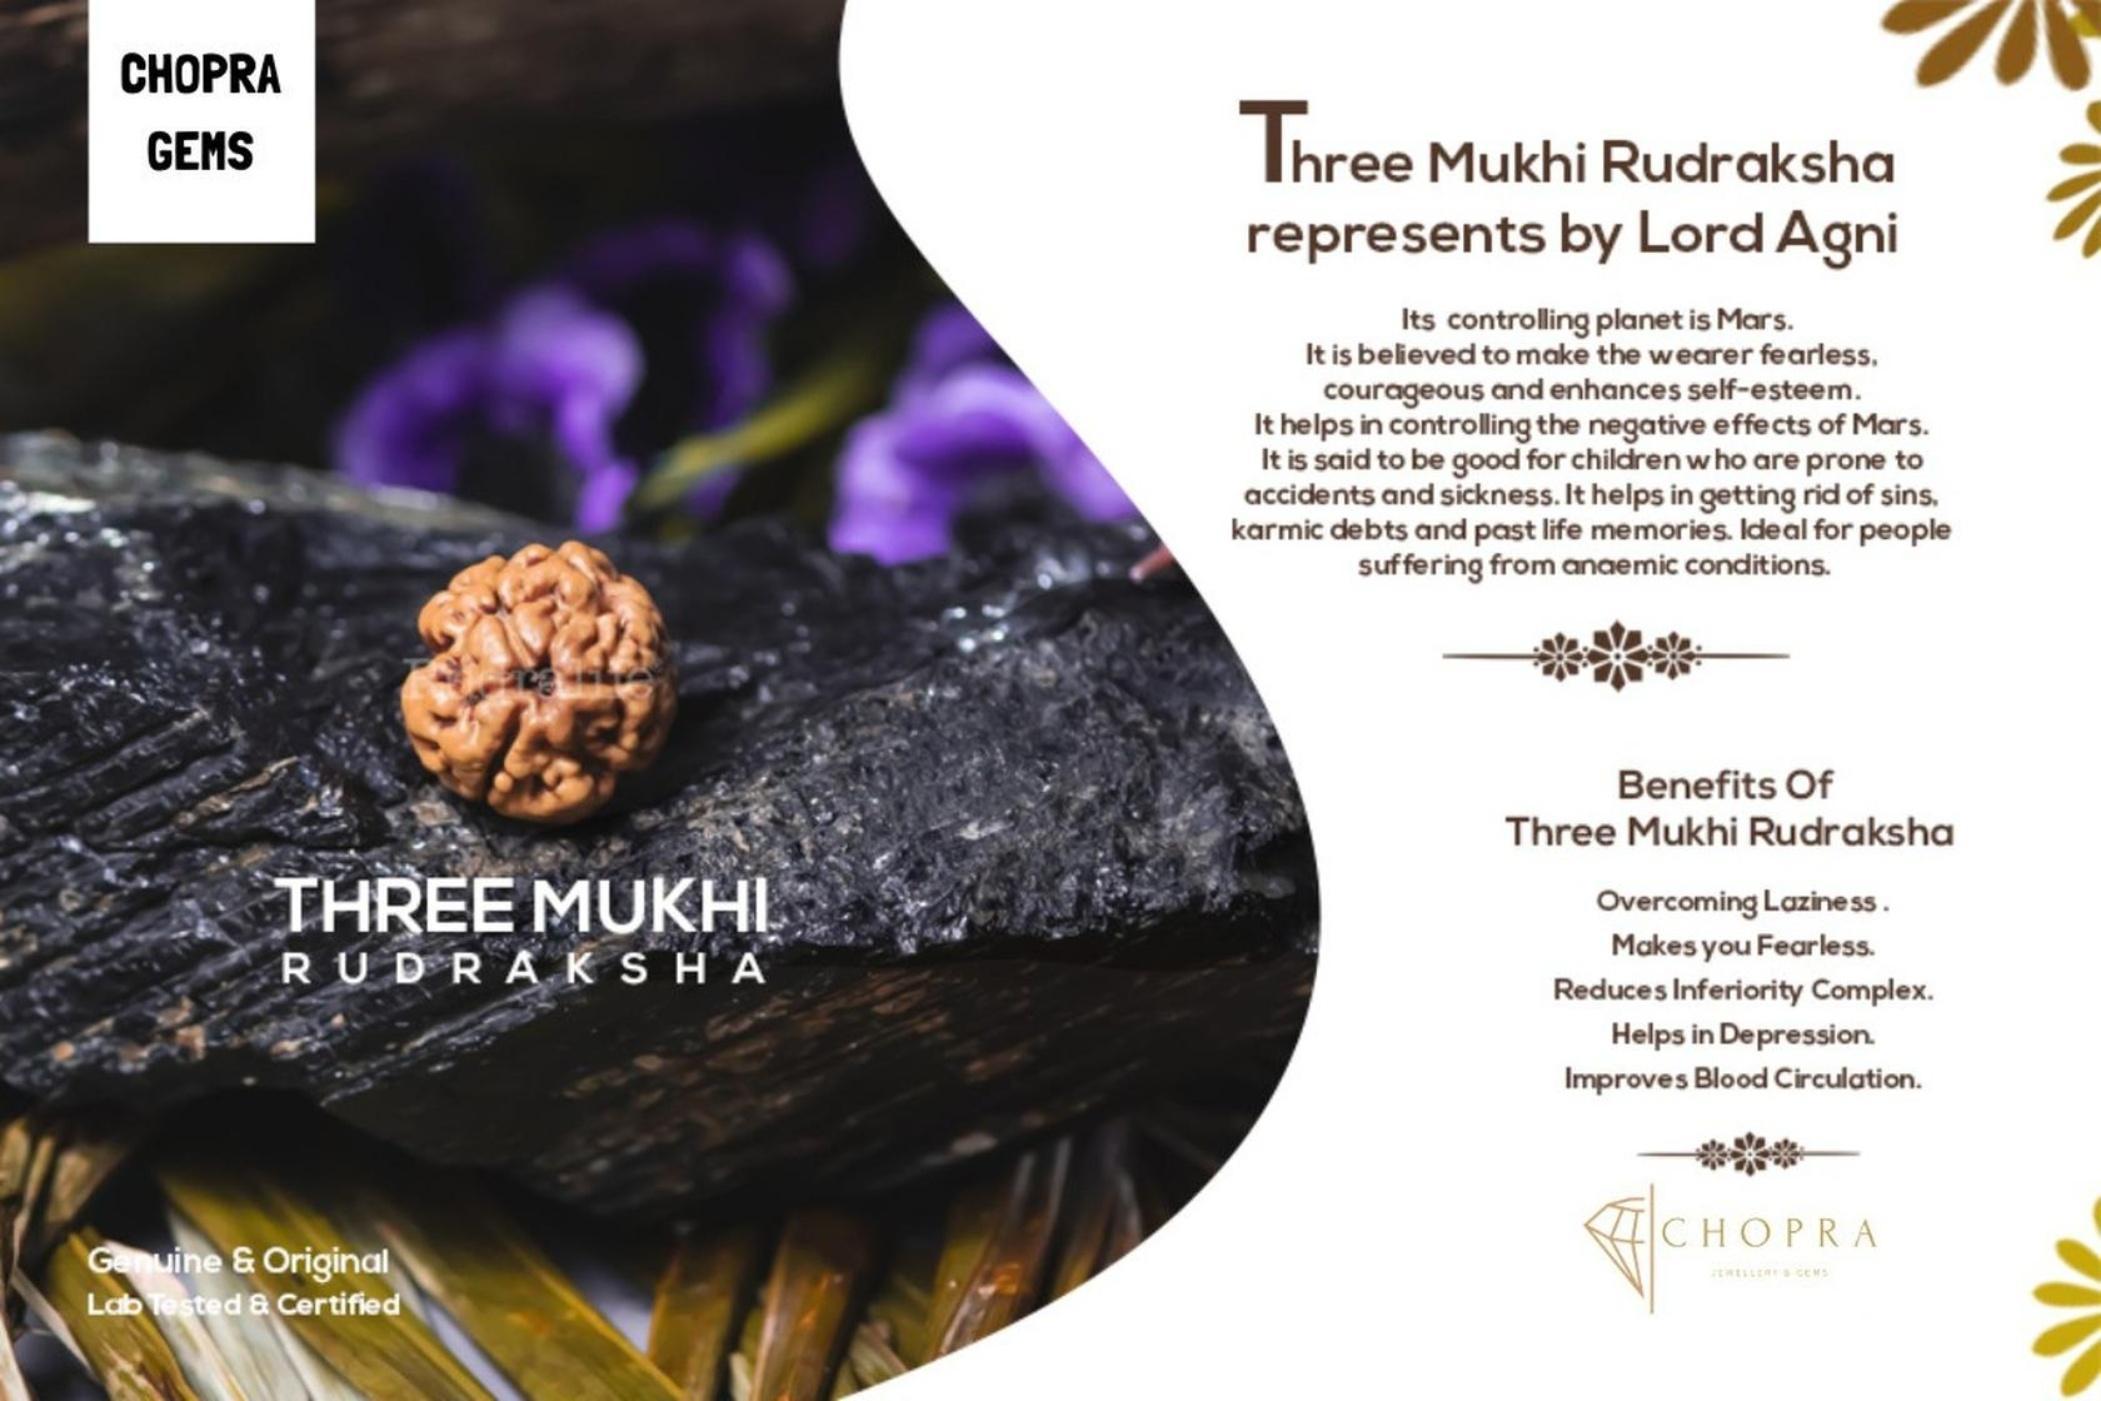
Chopra Gems Wood 3 Mukhi Rudraksha Brown (Men and Women)
Type: Necklaces & Pendants
Brand: Chopra Gems & Jewellery
Price: Rs. 498
 The three faced 3 mukhi rudraksha is worn to help in enhance vigour, stamina and courage. Depression, negative and guilty feelings, inferiority complexes can be reduced by helping of wearing three faced 3 mukhirudraksha. It also help to provides physical strength.
Features: 3 mukhi rudraksha,Collection ethnic,Occasion everyday
Included: 1 3 Mukhi Rudraksha